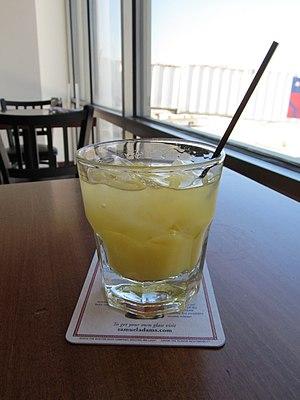
Un cocktail officiel de l'IBA est un cocktail sélectionné par l'International Bartenders Association pour le concours mondial de cocktail. Ces mélanges sont ainsi parmi les plus notables et les plus fréquents des cocktails qu'on peut trouver à travers le monde.
Le Screwdriver, de l'anglais tournevis, est un cocktail à base de jus d'orange et de vodka. Sa création serait antérieure au 24 octobre 1949.